Wicker

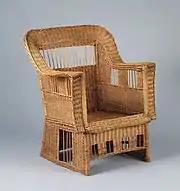
Willow wicker armchair, c. 1907–13

Wicker received a boost during the Age of Exploration, when international sea traders returned from Philippines with a species of palm called rattan. Rattan is stronger than traditional European wicker materials, although the rattan stem can be separated so the softer inner core can be used for wicker.